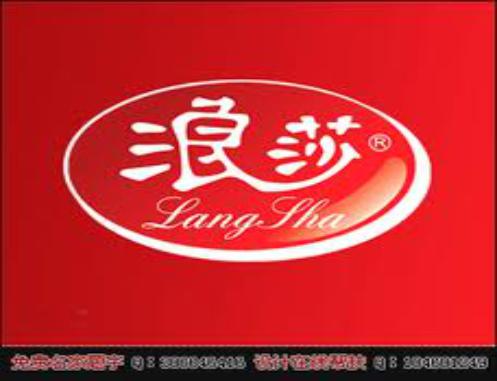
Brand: lang sha
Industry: Clothes